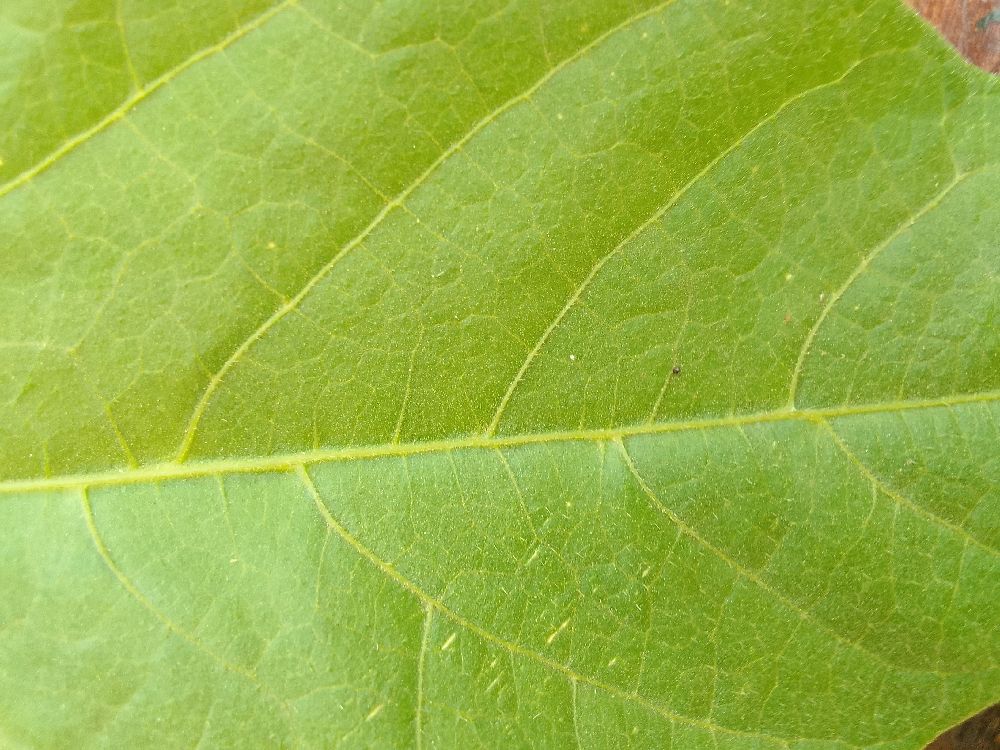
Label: healthy